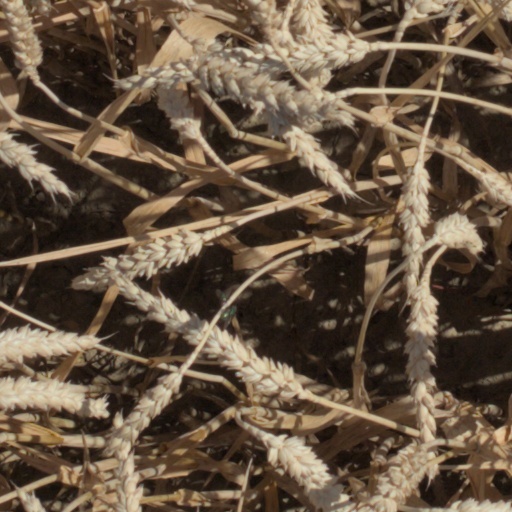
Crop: wheat